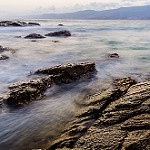
Label: sea